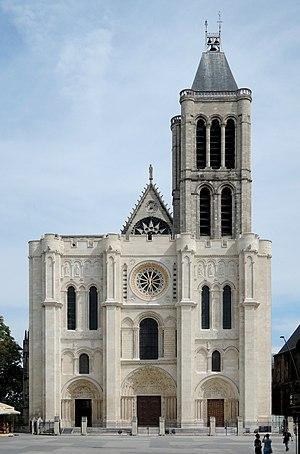
Façade de la basilique de Saint-Denis après les travaux de restauration (2012-2015).
Une cathédrale est, à l'origine, une église où se trouve le siège de l'évêque ayant la charge d'un diocèse. La cathédrale est en usage dans l'Église catholique, l'Église orthodoxe, l'Église anglicane.
Cet article retrace l'histoire des cathédrales en France.
Hugues de Boves ou Hugues d'Amiens, célèbre théologien français, fut archevêque de Rouen.
La ligne 13 du métro de Paris est l'une des seize lignes du réseau métropolitain de Paris. Elle est issue de la fusion entre l'ancienne ligne B du réseau Nord-Sud, devenue la ligne 13, et l'ancienne ligne 14 de la CMP, deux compagnies préexistant à la RATP. La jonction entre les deux anciennes lignes est opérationnelle depuis 1976, formant ainsi une grande transversale nord-sud.
Cet article recense les églises en France les plus hautes.